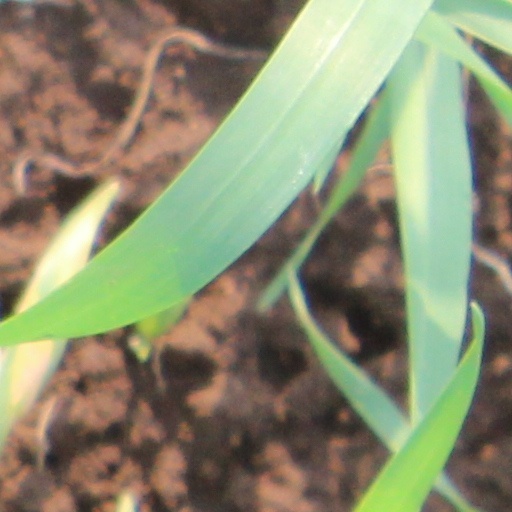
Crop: wheat